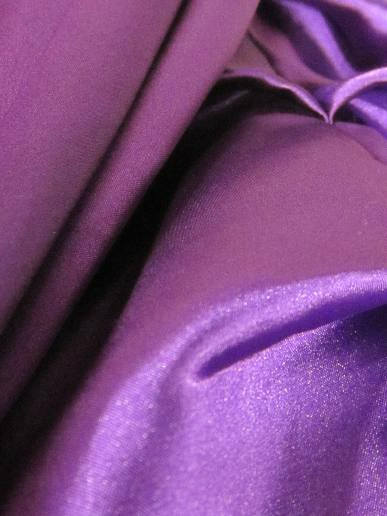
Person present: No